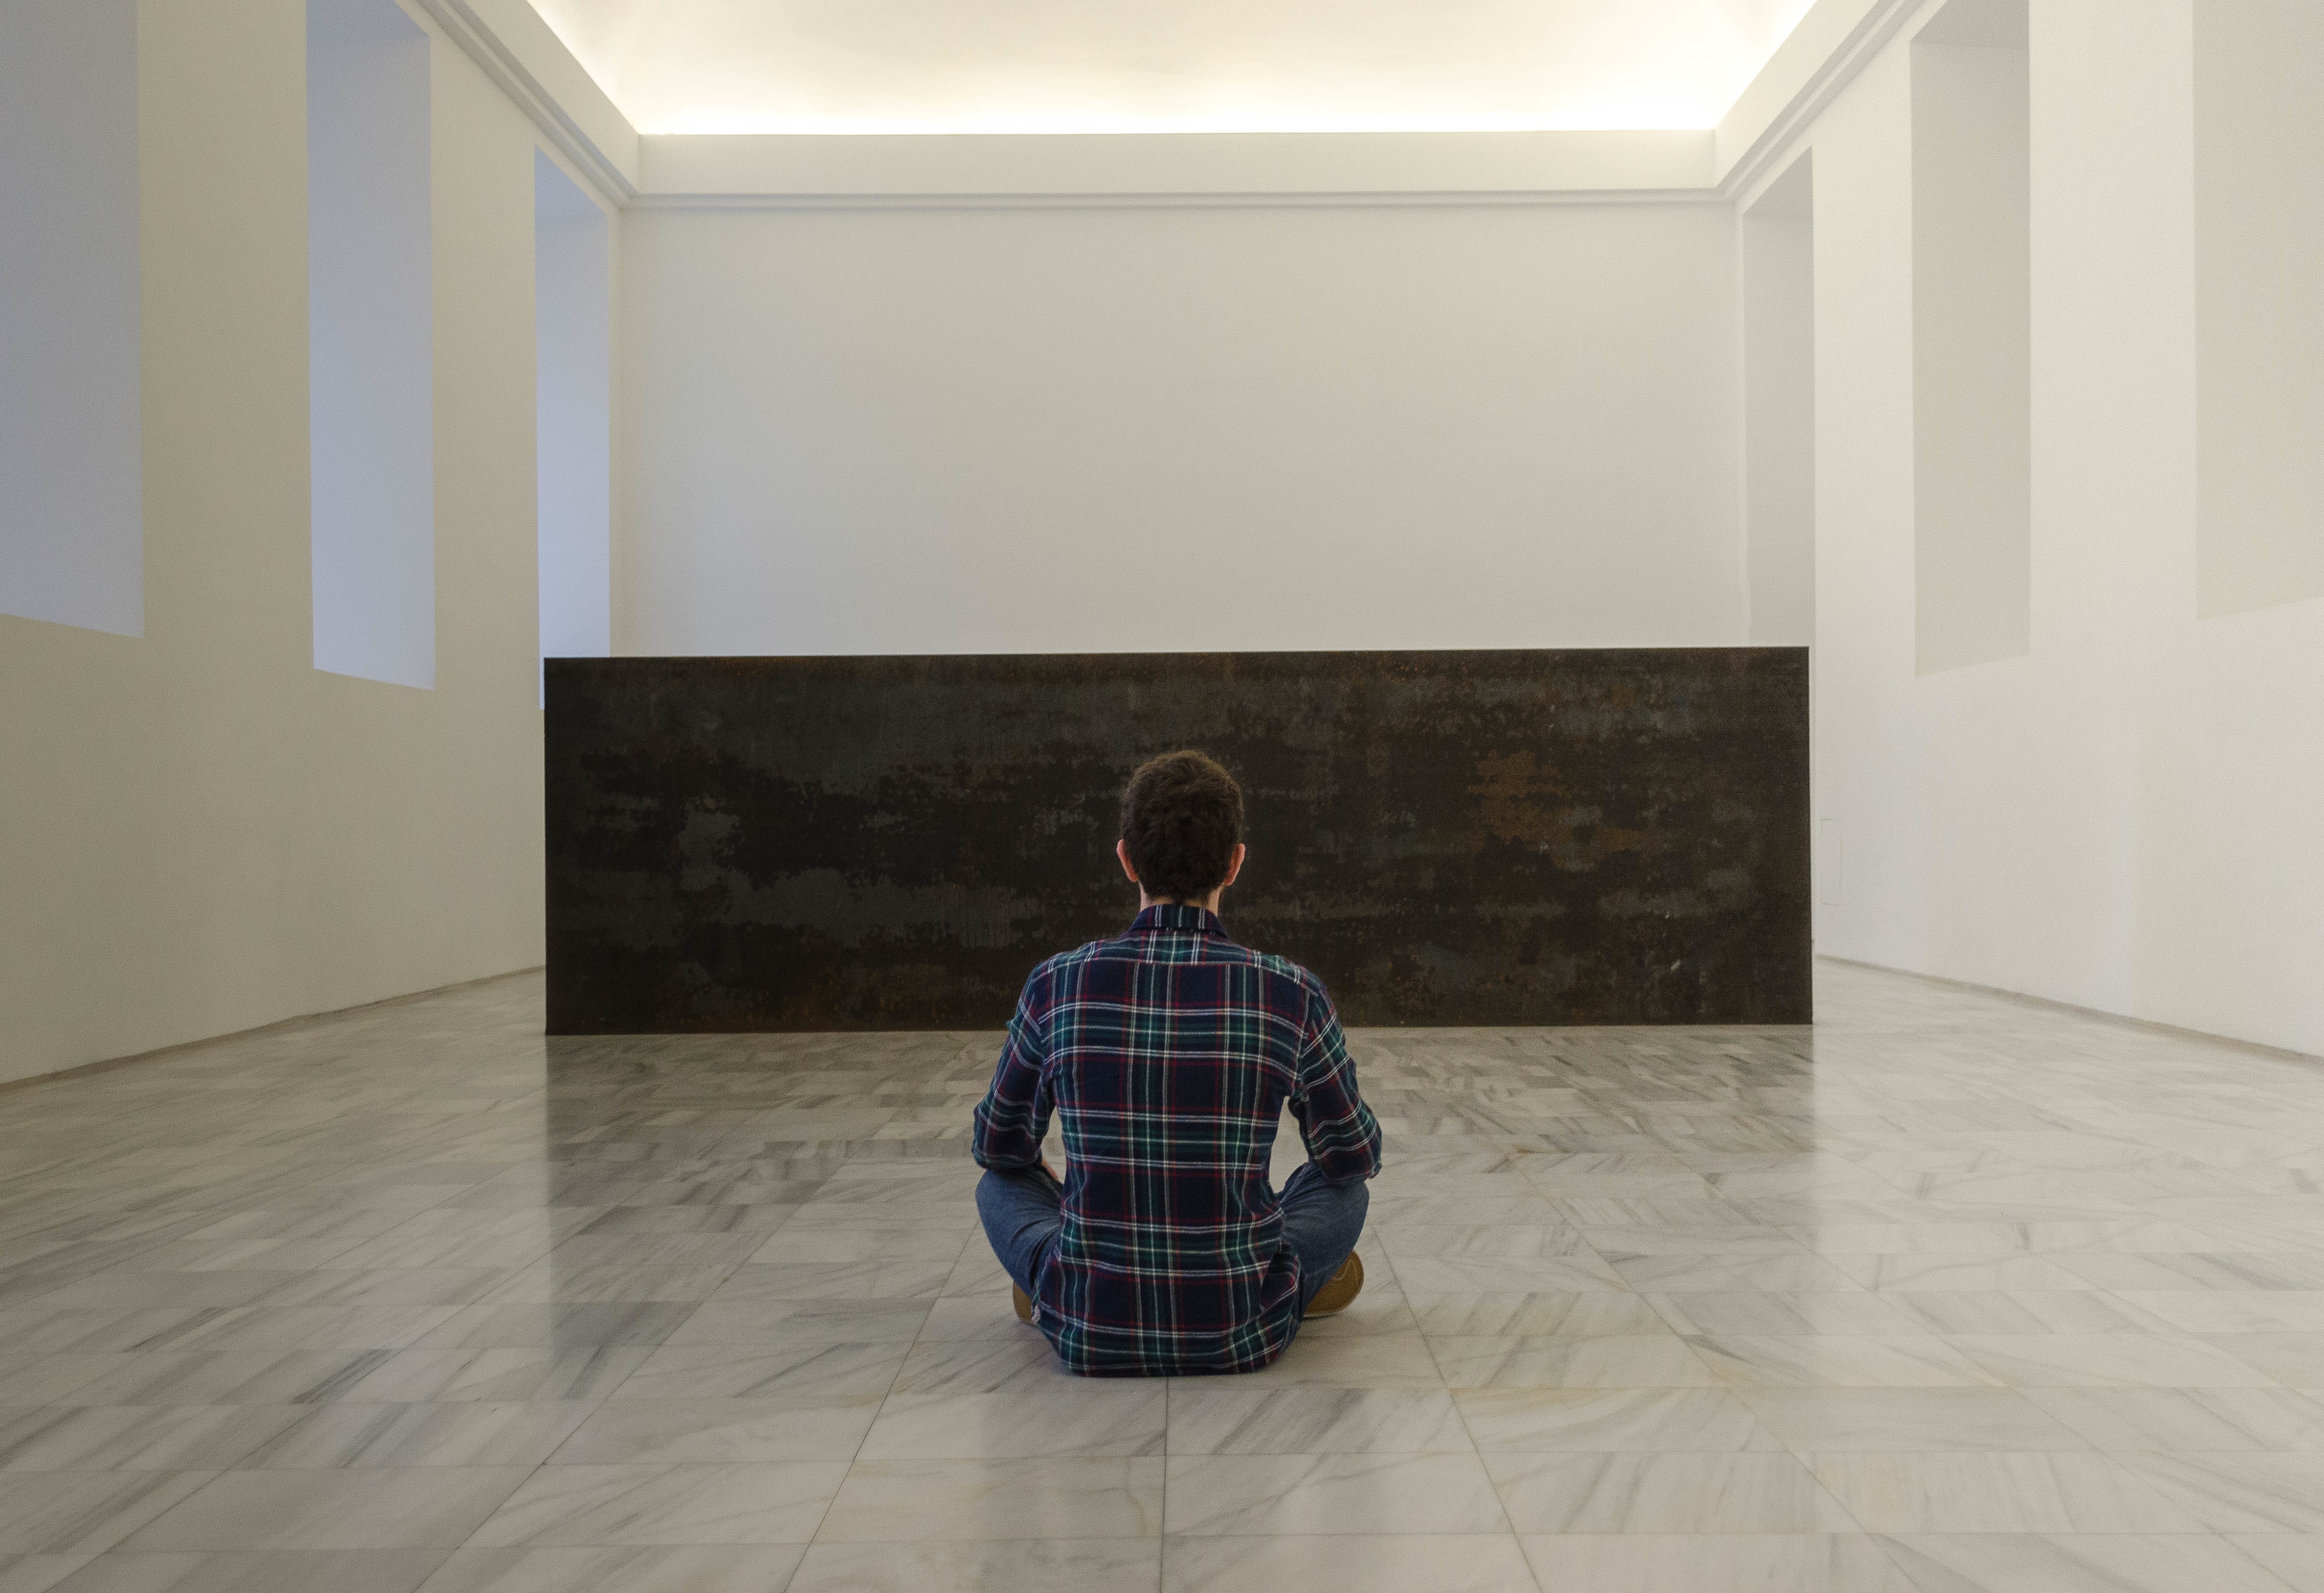
floor, property, interior design, design, tourist attraction, art gallery, flooring